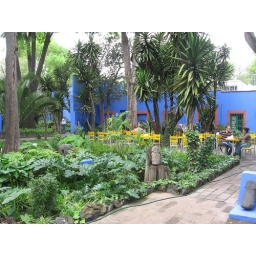
Frida Kahlo's blue house in Coyacan.